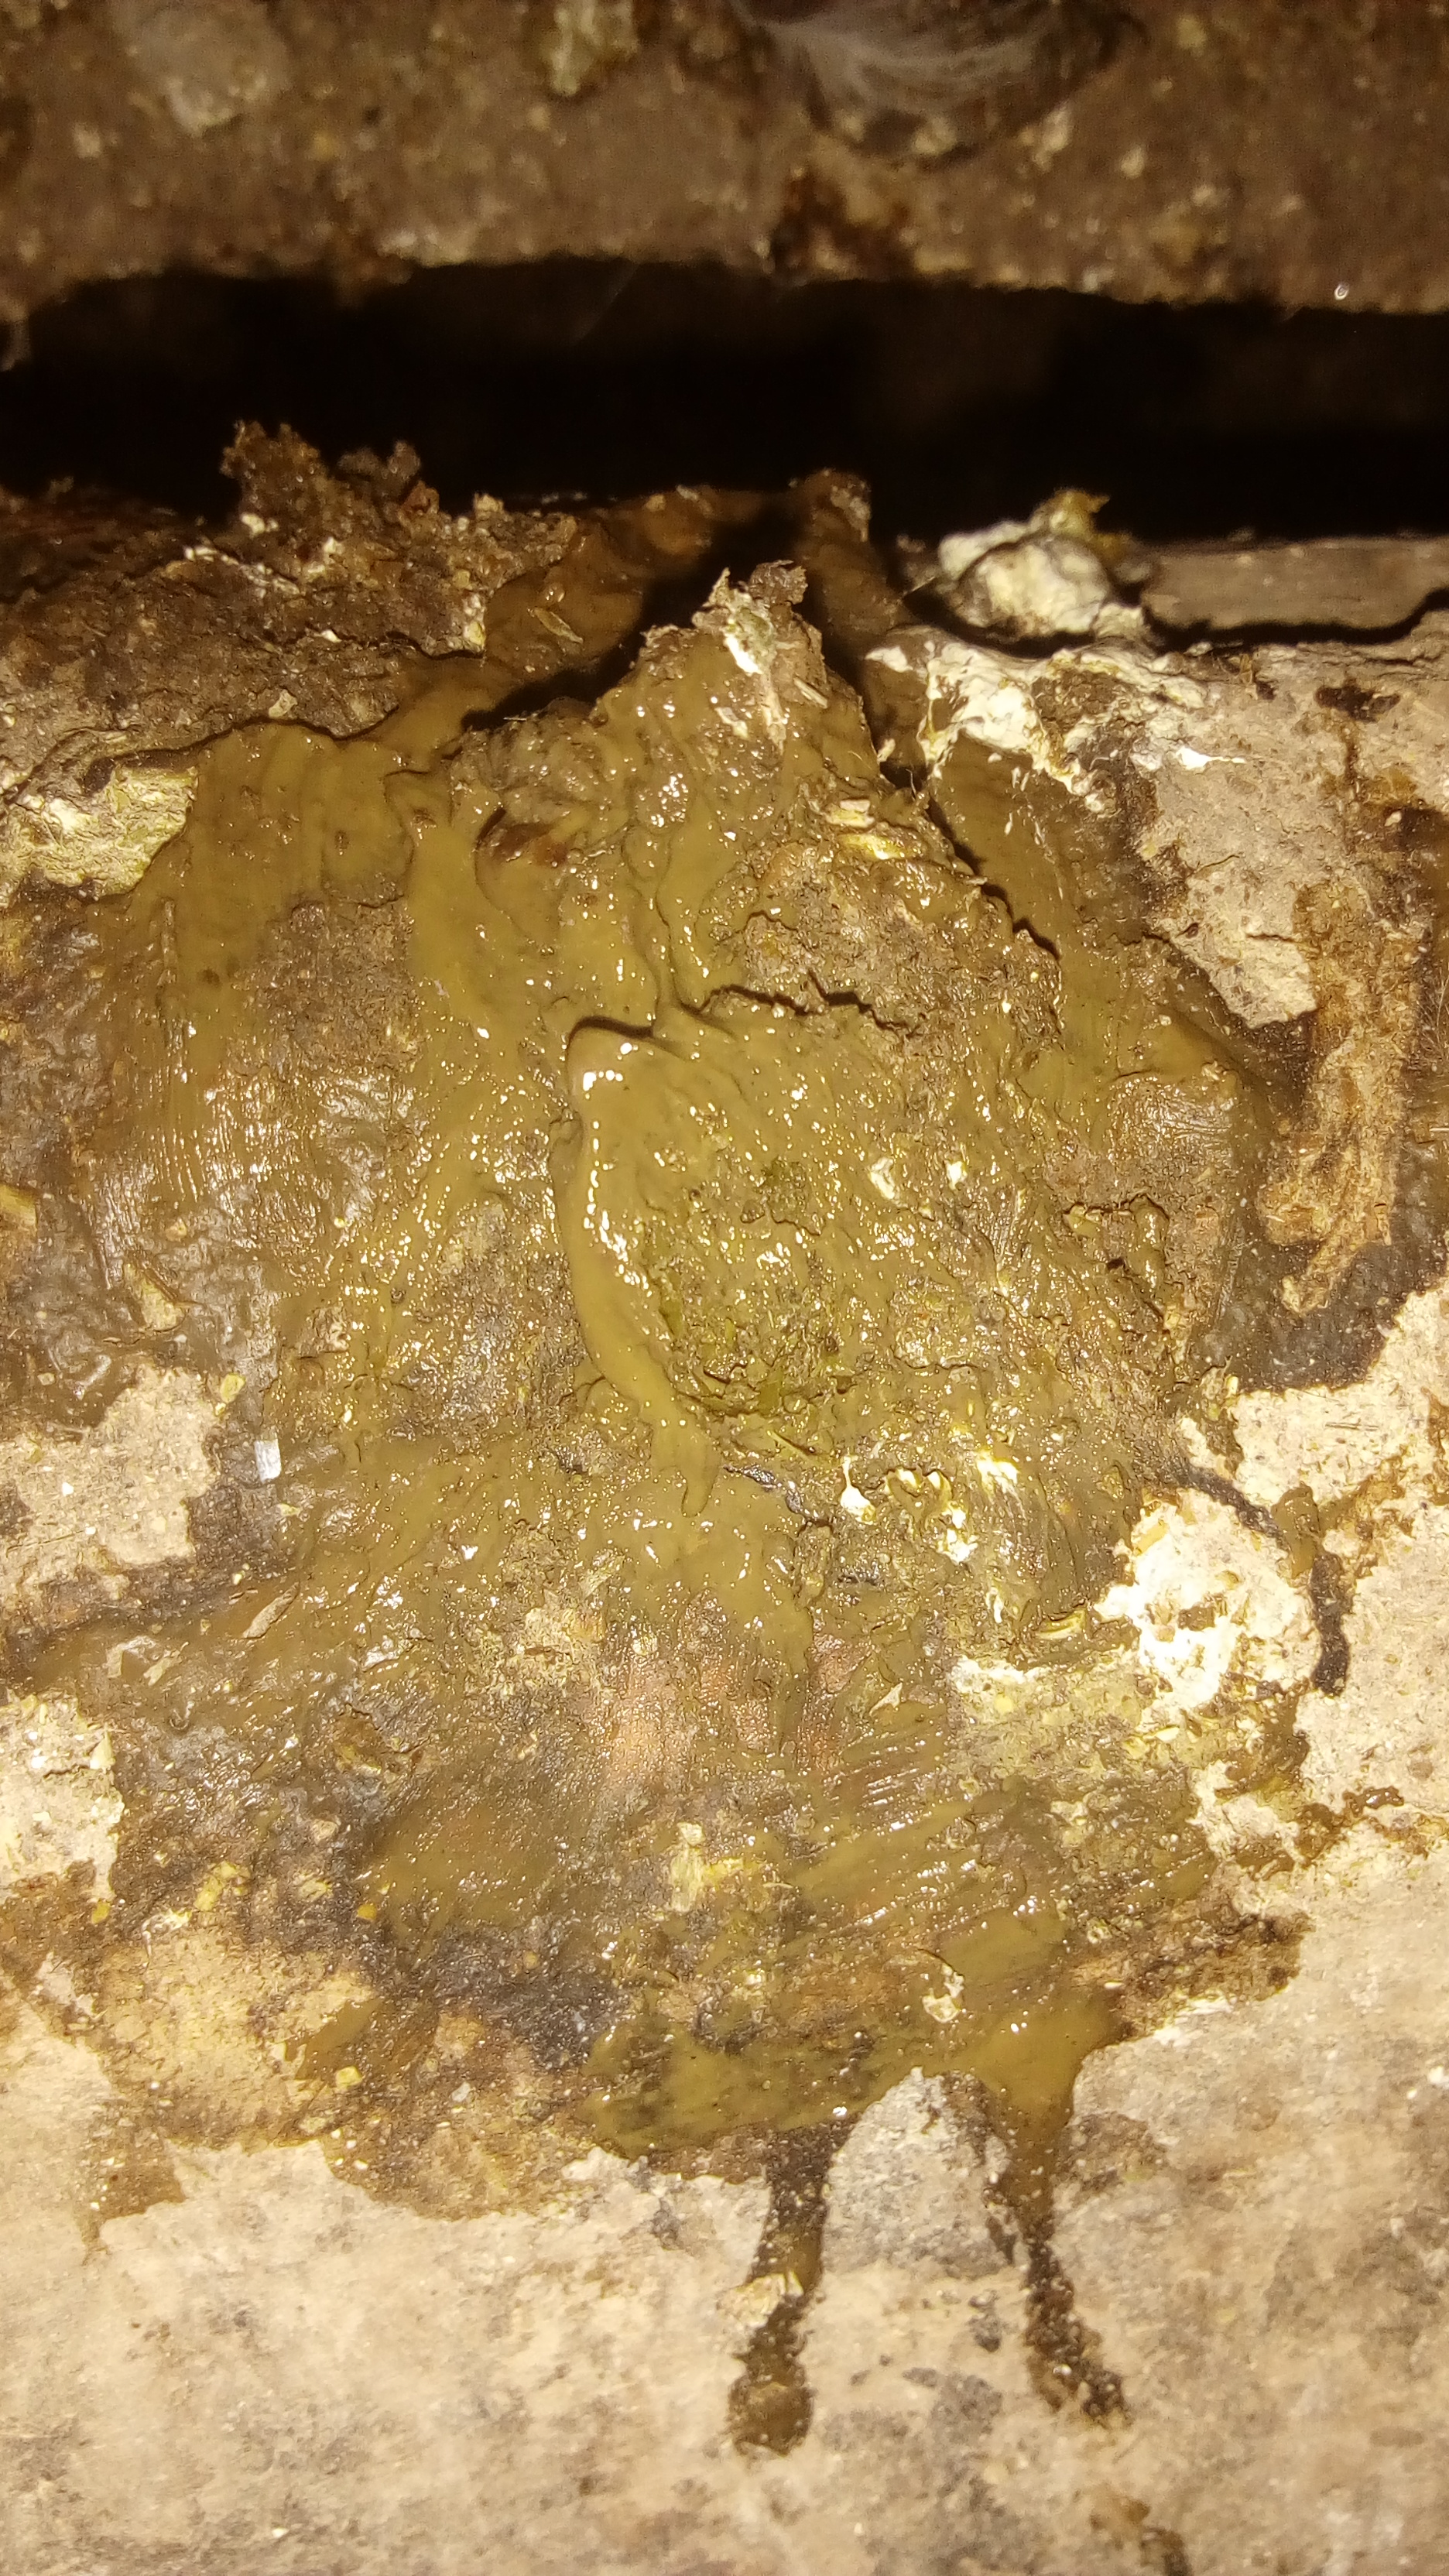
PCR-confirmed diagnosis: Coccidiosis